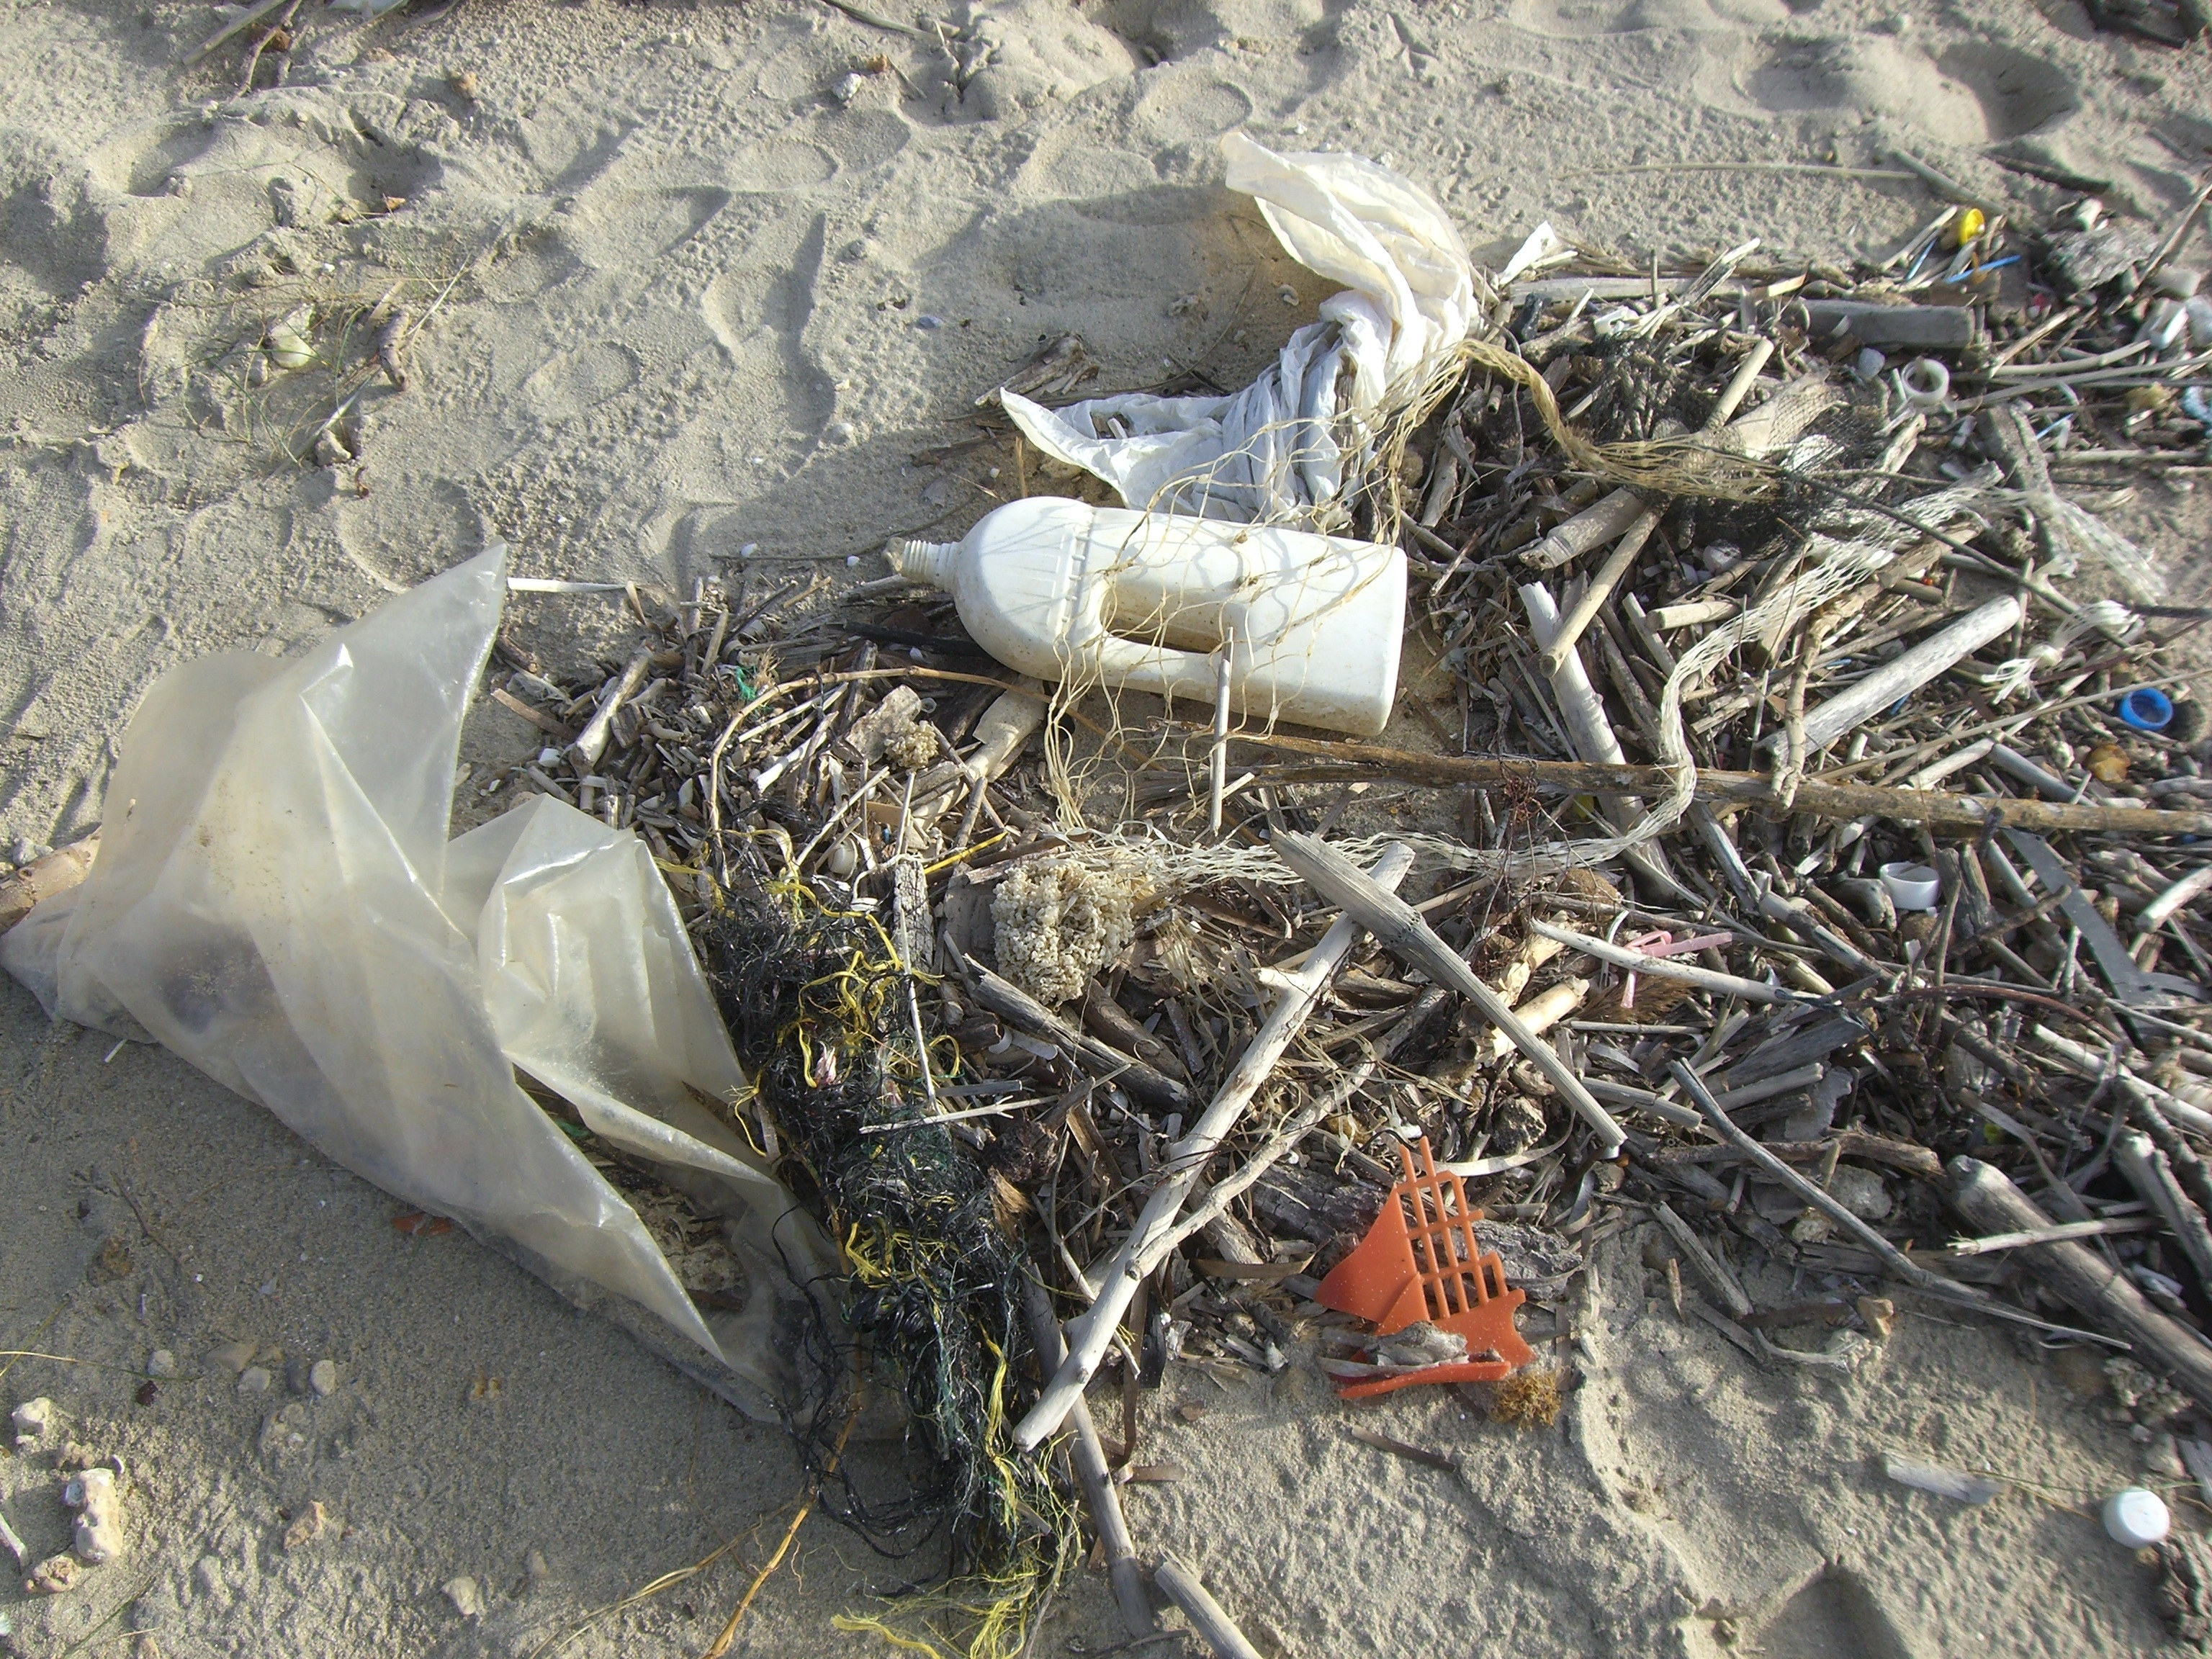
beach, sea, plastic, environment, soil, material, ecology, geology, litter, waste, disaster, garbage, pollution, attention, scrap, thrown away, plastic bag, garbage collection